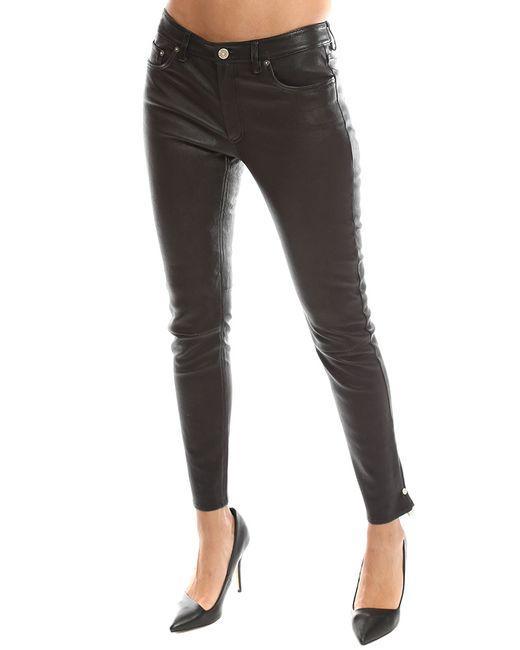
schwarze Leder-Röhrenhose, lässige oder formelle Hose